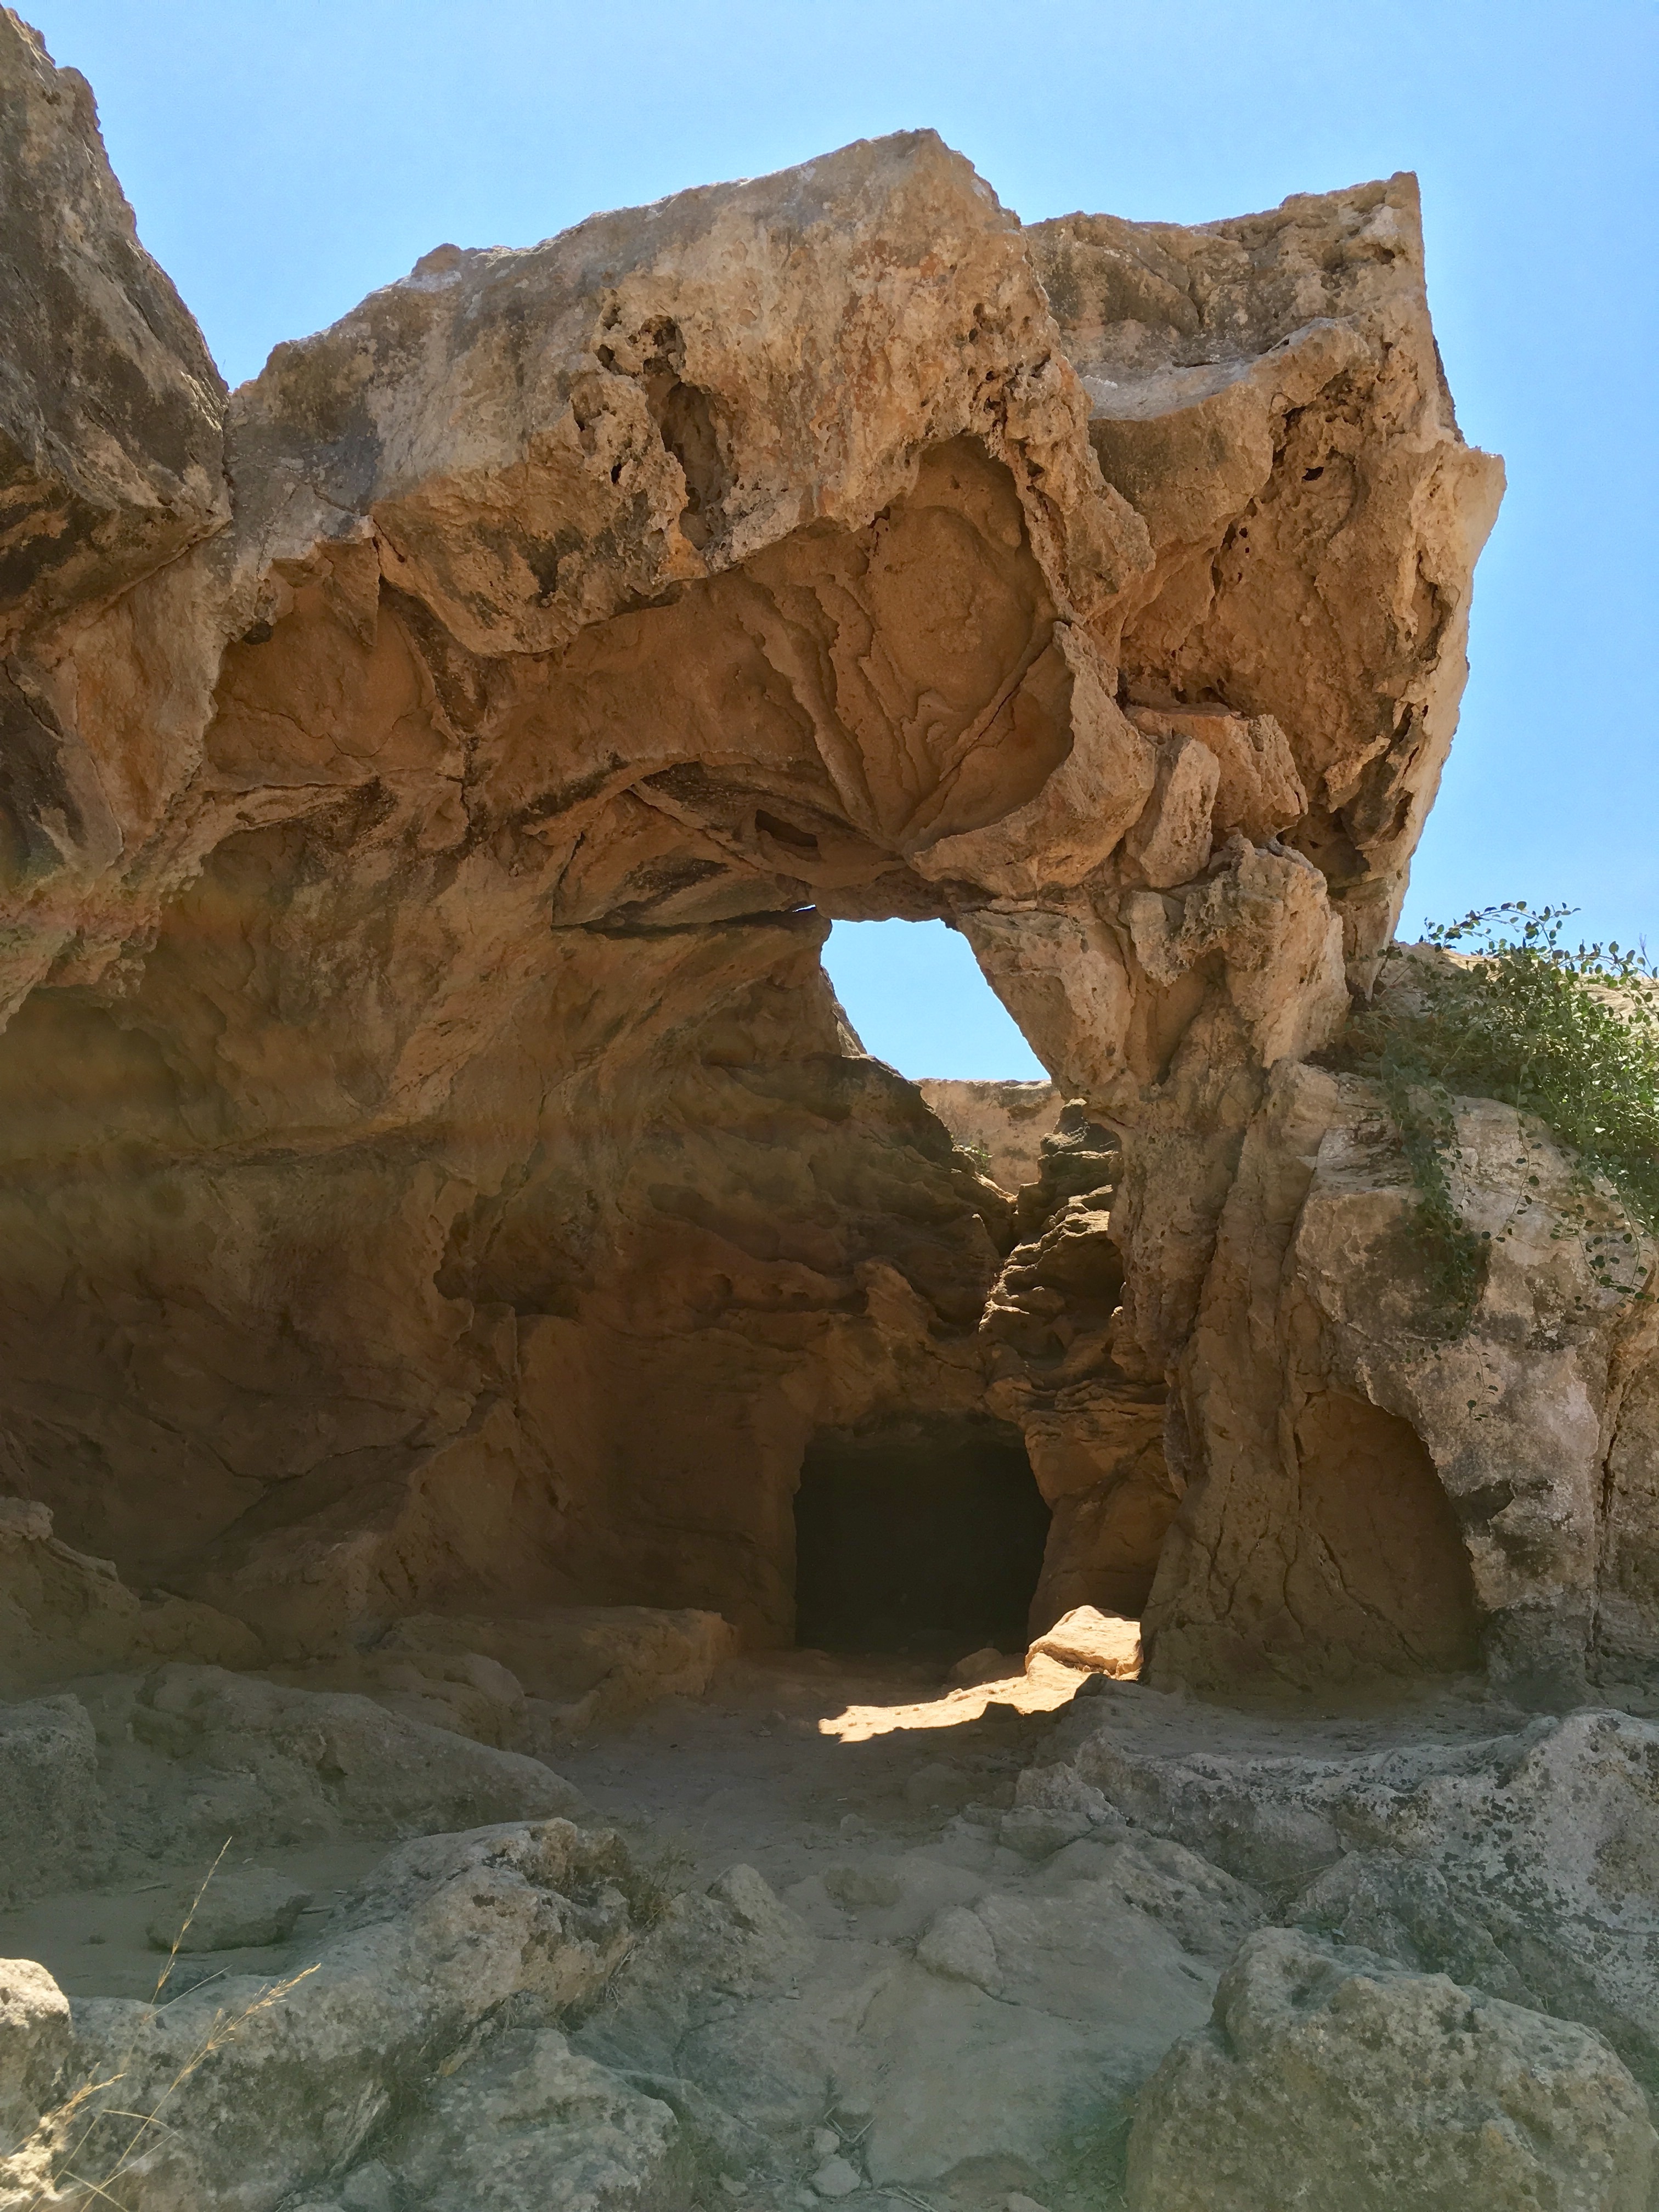
rock, valley, formation, cliff, arch, canyon, terrain, material, geology, badlands, wadi, landform, natural arch, ancient history, geographical feature